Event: Nepal Earthquake
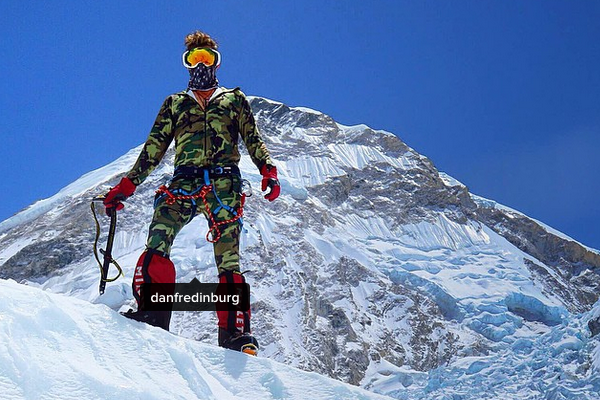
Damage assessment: no_damage